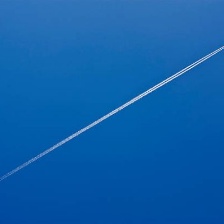
Cloud type: Contrail